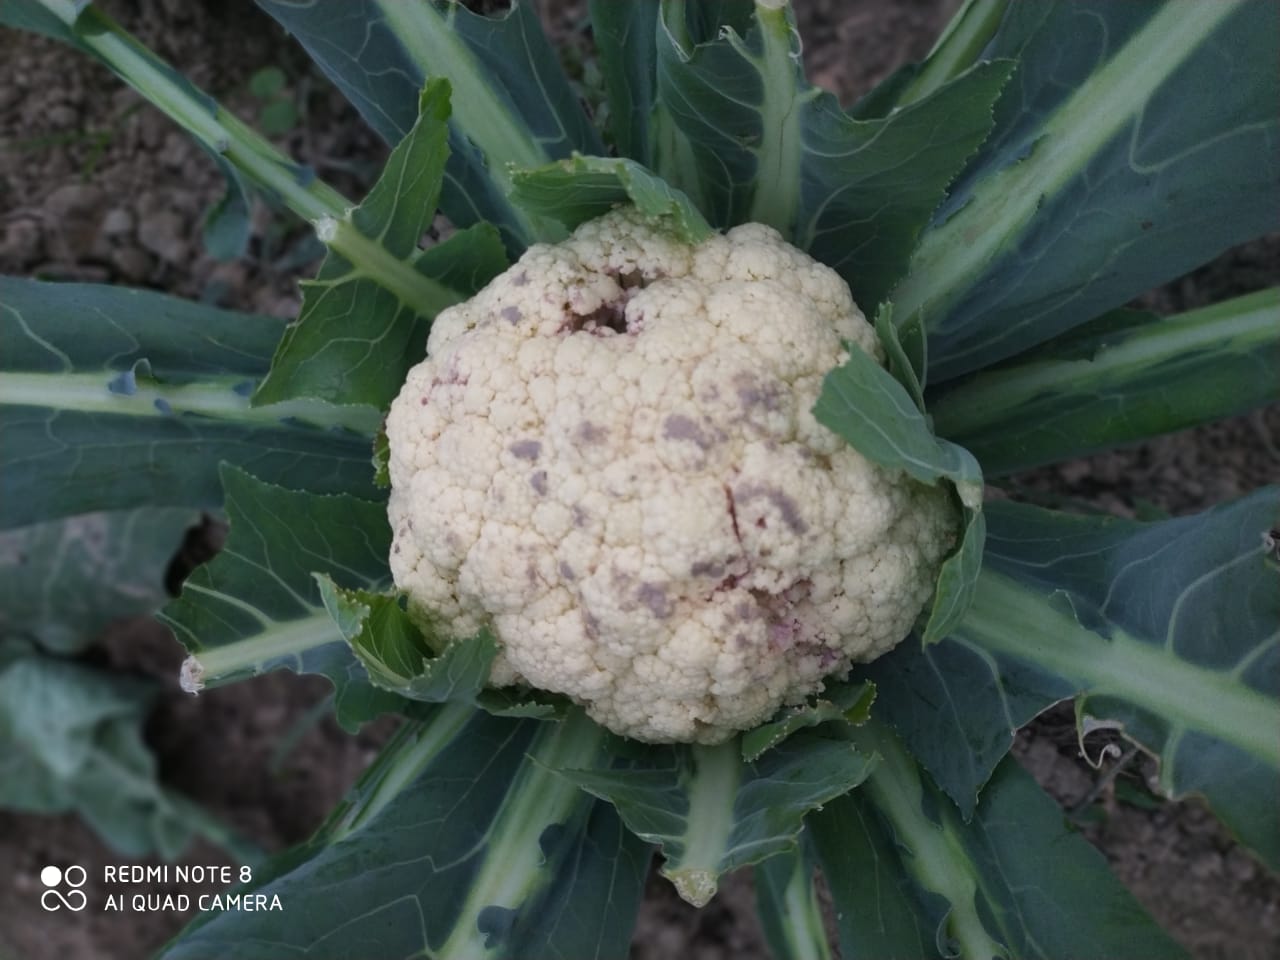
Label: Bacterial spot rot